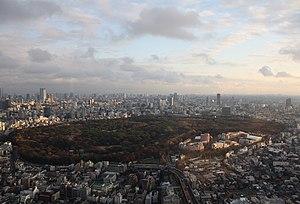
Shibuya est un des 23 arrondissements spéciaux formant Tokyo, au Japon. L'arrondissement a été fondé en 1932.
Yoyogi est un quartier dans l'arrondissement de Shibuya de Tōkyō à quelques centaines de mètres de la station de Shinjuku.